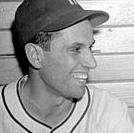
Age: 25